The Disappearance of Lady Frances Carfax

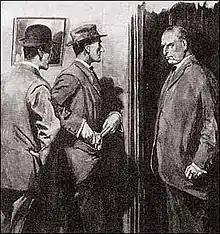
1911 illustration by Alec Ball in "The Strand Magazine"

"The Disappearance of Lady Frances Carfax" is one of the 56 Sherlock Holmes short stories written by Sir Arthur Conan Doyle. It is one of the eight stories in the cycle collected as "His Last Bow" (1917), and one of the few stories in which for much of the plot Watson must act alone and try his best with Holmes left in the background. It was first published in "The Strand Magazine" in the United Kingdom and "The American Magazine" in the United States in December 1911.